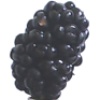
Label: mulberry